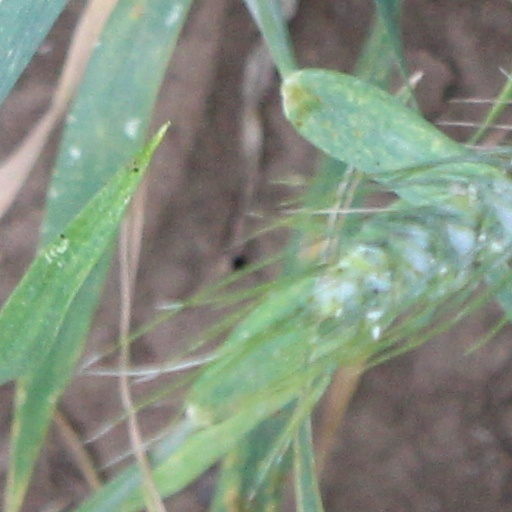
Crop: wheat